Controlled burn

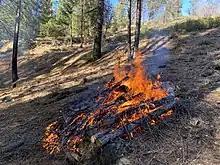
Pile burn

Controlled burning reduces fuels, improves wildlife habitat, controls competing vegetation, helps control tree disease and pests, perpetuates fire-dependent species and improves accessibility. To improve the application of prescribed burns for conservation goals, which may involve mimicking historical or natural fire regimes, scientists assess the impact of variation in fire attributes. Parameters measured are fire frequency, intensity, severity, patchiness, spatial scale and phenology.